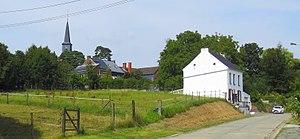
Fouleng
Fouleng est une section de la commune belge de Silly, située en Région wallonne dans la province de Hainaut.